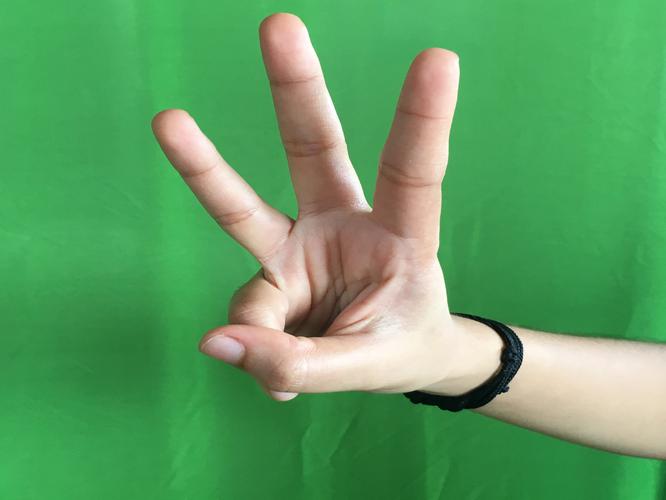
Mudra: Trishulam
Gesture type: single_hand